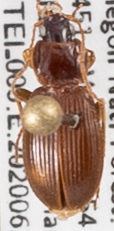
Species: Synuchus impunctatus
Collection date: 2020-06-30
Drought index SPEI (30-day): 0.438
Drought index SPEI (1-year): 1.01
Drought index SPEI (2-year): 2.09